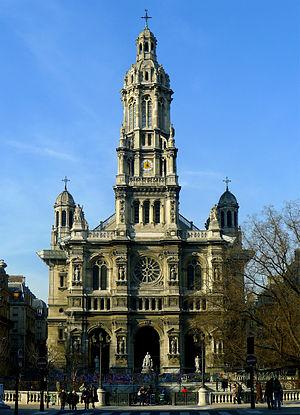
Église de la Sainte-Trinité - Paris IX This building is indexed in the Base Mérimée, a database of architectural heritage maintained by the French Ministry of Culture,
L'église de la Sainte-Trinité de Paris est un édifice religieux situé place d'Estienne-d'Orves, dans le 9ᵉ arrondissement de Paris, au croisement de la rue Blanche, de la rue de Clichy, de la rue de la Chaussée-d'Antin, de la rue Saint-Lazare et de la rue de Châteaudun.
Les panneaux « Histoire de Paris » sont des panneaux d'information installés dans les rues de Paris devant certains des monuments parisiens.